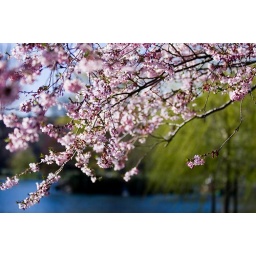
_O2L8613. taken in the boston commons public gardens near the swan boats